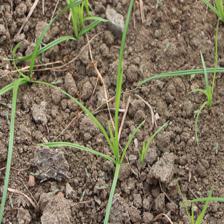
Label: Grass